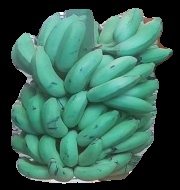
Variety: elakki-bale
Grade: grade2